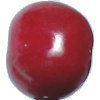
Label: Cherry 2